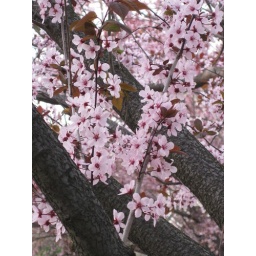
Cherry tree by MD house